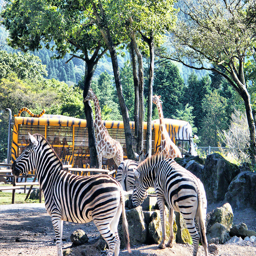
A group of zebra standing on top of a field.
Some very pretty animals in a big enclosure together.
A zoo displays three zebras and two giraffes.
A group of zebras and giraffes standing by a bus.
Group of zoo animals standing in a holding cell together.